Ivan Basso

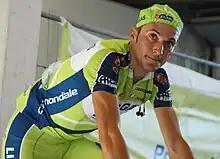
Basso at the 2009 Vuelta a Espana

On 18 October 2006, Team CSC announced that his contract had been terminated by mutual consent. On 27 October 2006, Basso was acquitted of any involvement in the Operation Puerto events by the committee, due to insufficient evidence.